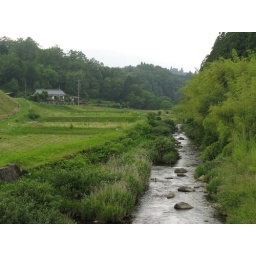
From a little bridge I cross two days a week. The mountain in the background got totally whited out...